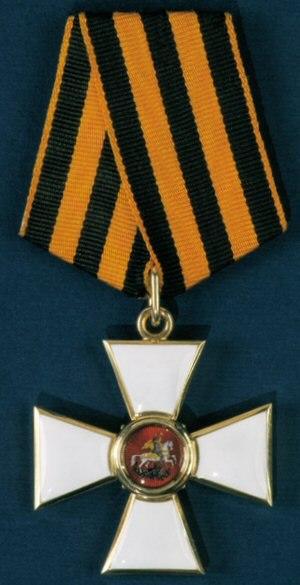
Le Ruban de Saint-Georges est un des symboles les plus connus et les plus utilisés en Russie pour symboliser la valeur militaire.
La fédération de Russie qui a succédé à l'Union des républiques socialistes soviétiques en 1991 a réorganisé le système des décorations en relevant des ordres disparus avec la révolution bolchévique de 1917, ce afin de créer un lien entre la nouvelle Russie et la Russie impériale, toujours représentée à l'étranger par de nombreux descendants d'exilés, en particulier des familles nobles et bourgeoises de la Russie blanche. Mais des décorations créées pendant la période soviétique ont été conservées, simplement ont-elles été redessinées pour satisfaire aux nouvelles exigences de la nouvelle Russie qui souhaitait effacer les symboles communistes de l'héraldique russe. En revanche de nouvelles décorations ont vu le jour bien qu'elles ressemblent à certaines décorations de l'ancienne Russie tsariste.